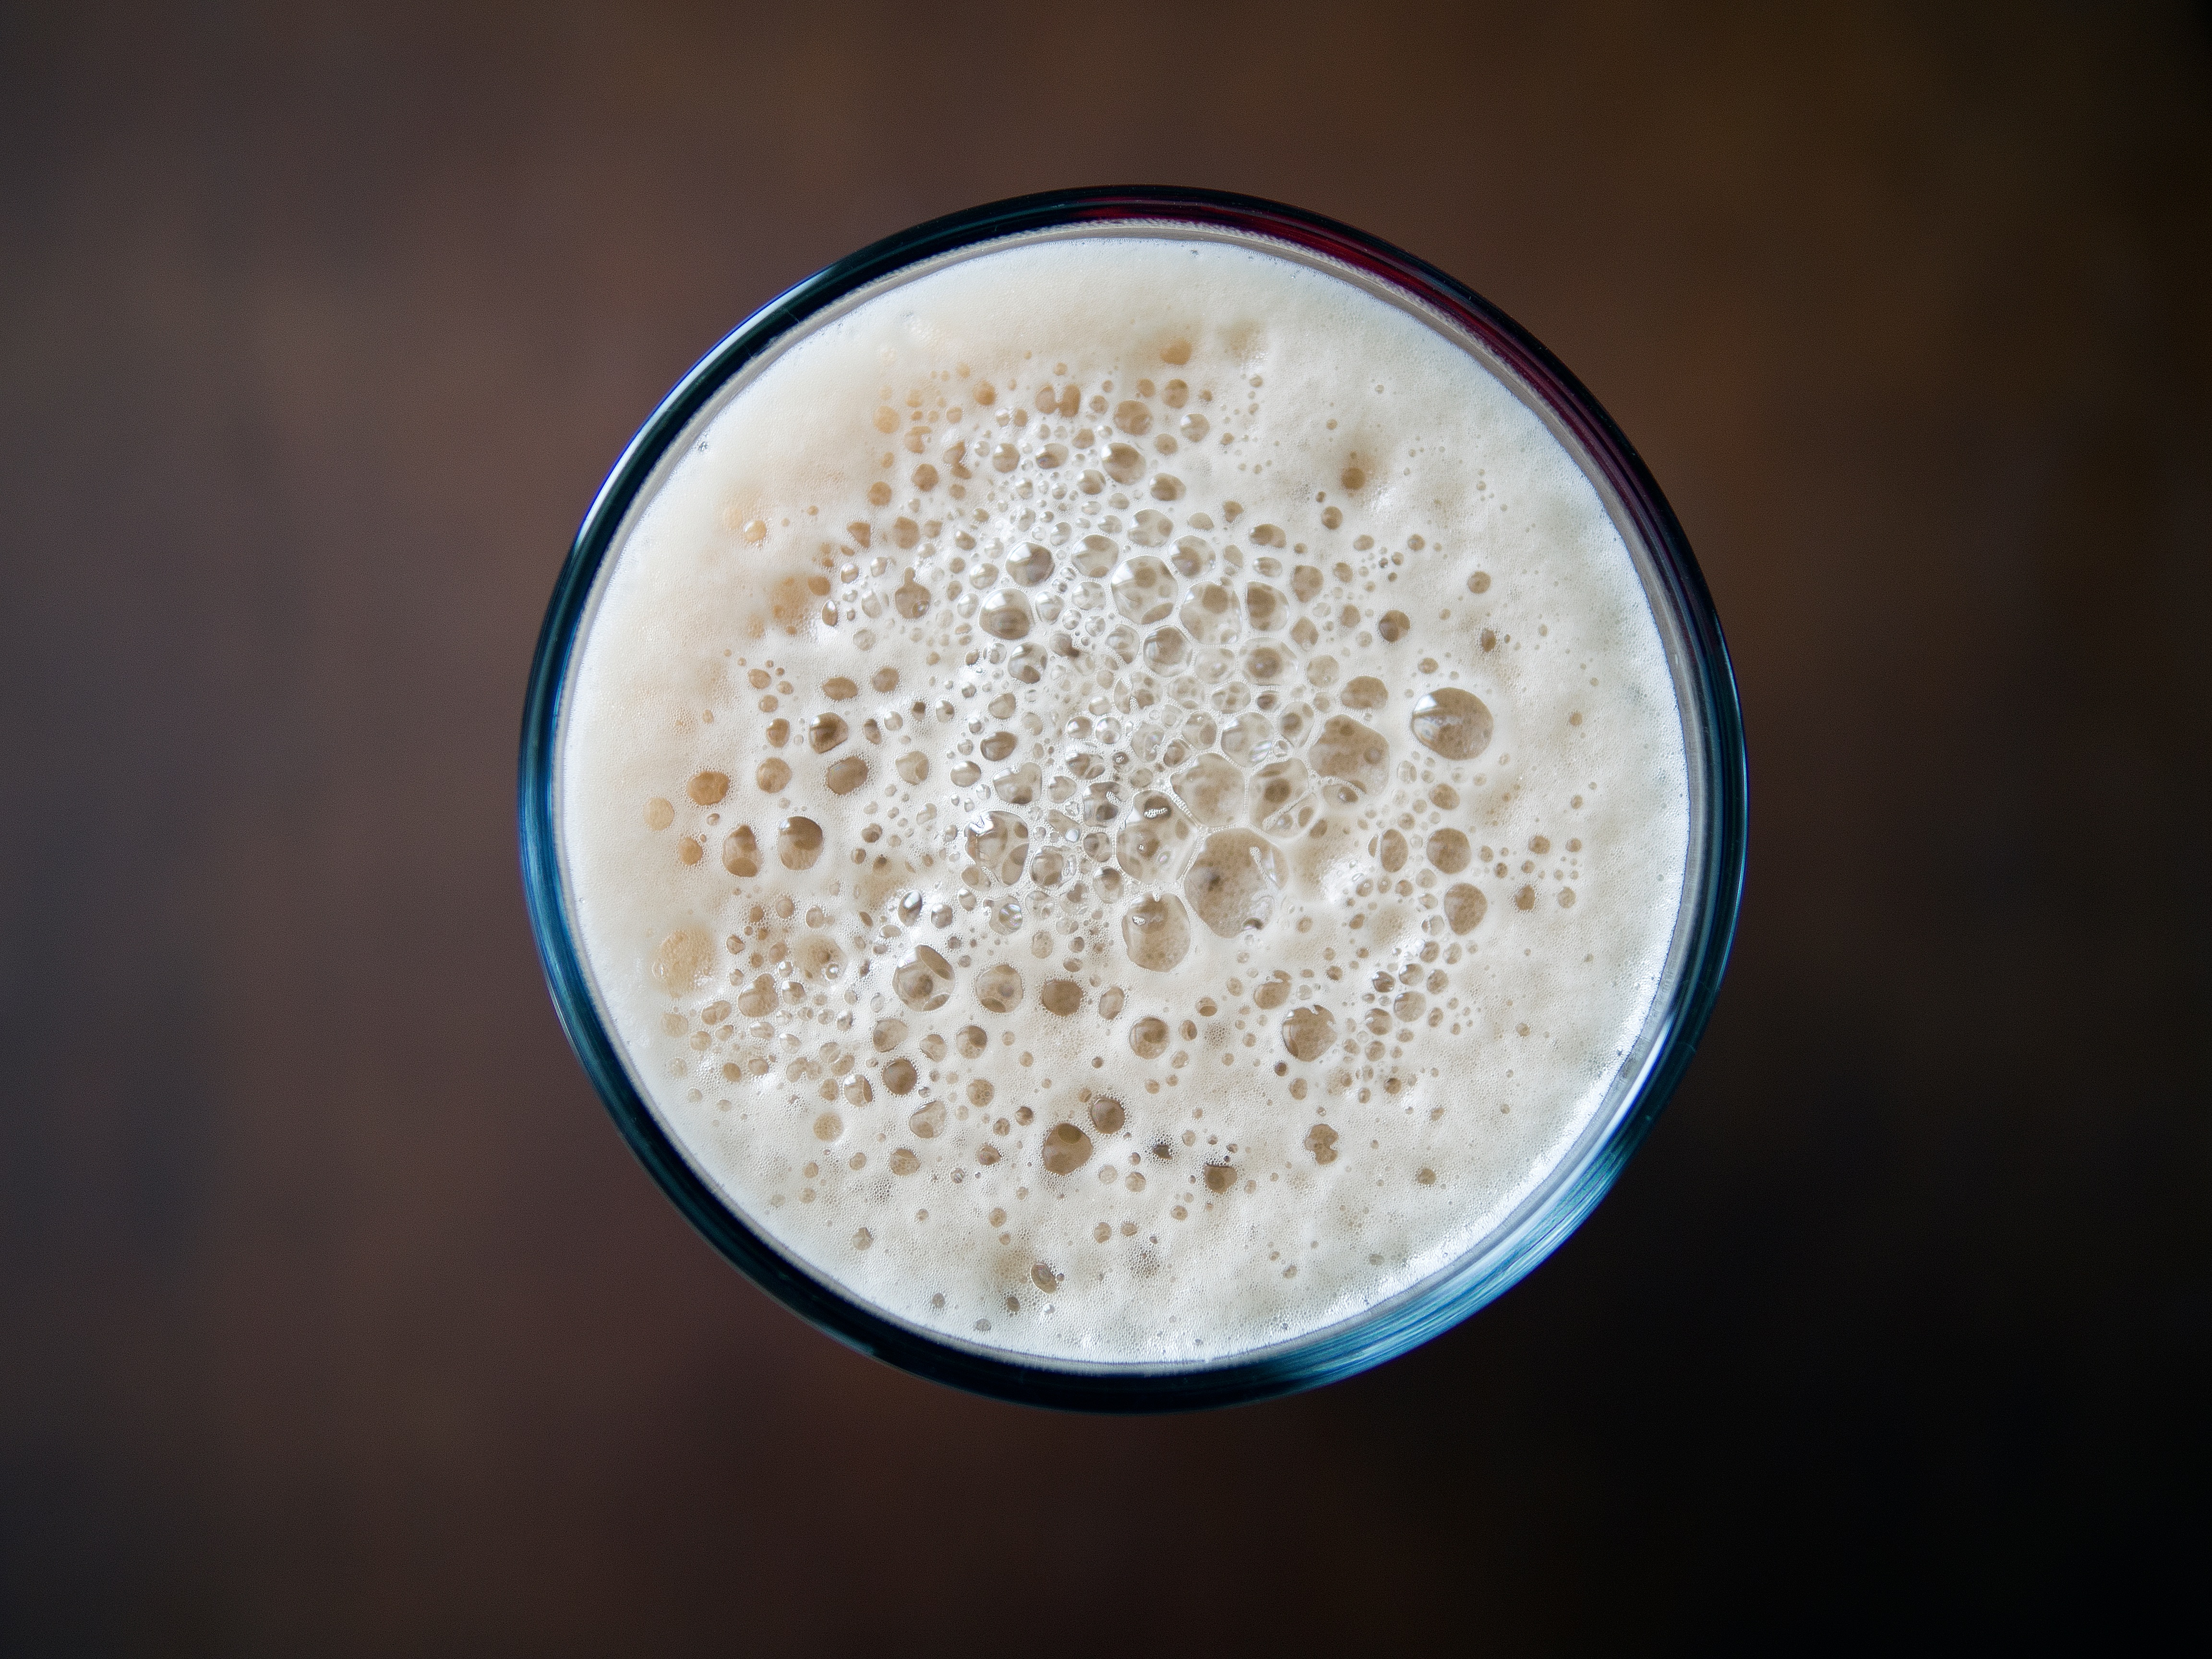
glass, foam, latte, meal, food, produce, drink, breakfast, bubble, smoothie, coconut, horchata, flavor, milkshake, salep